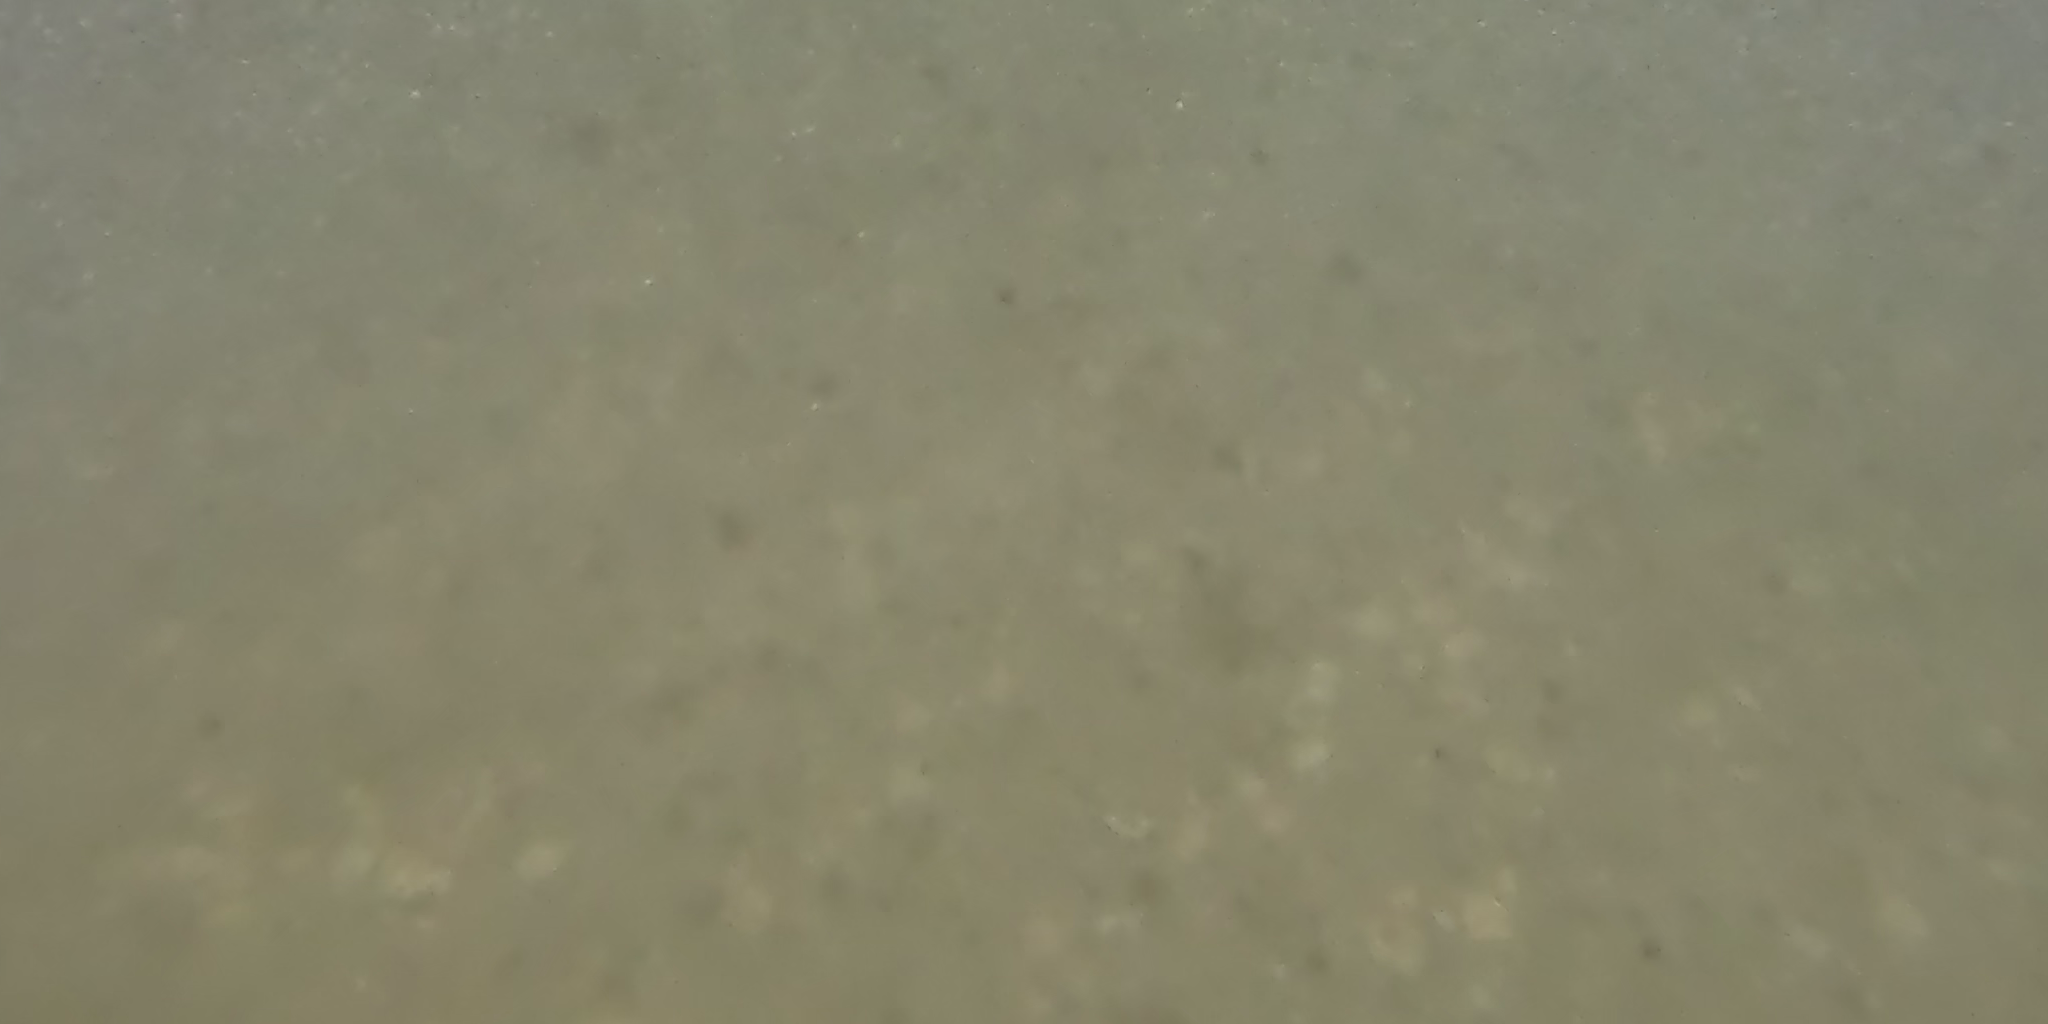
Seabed habitat: bad